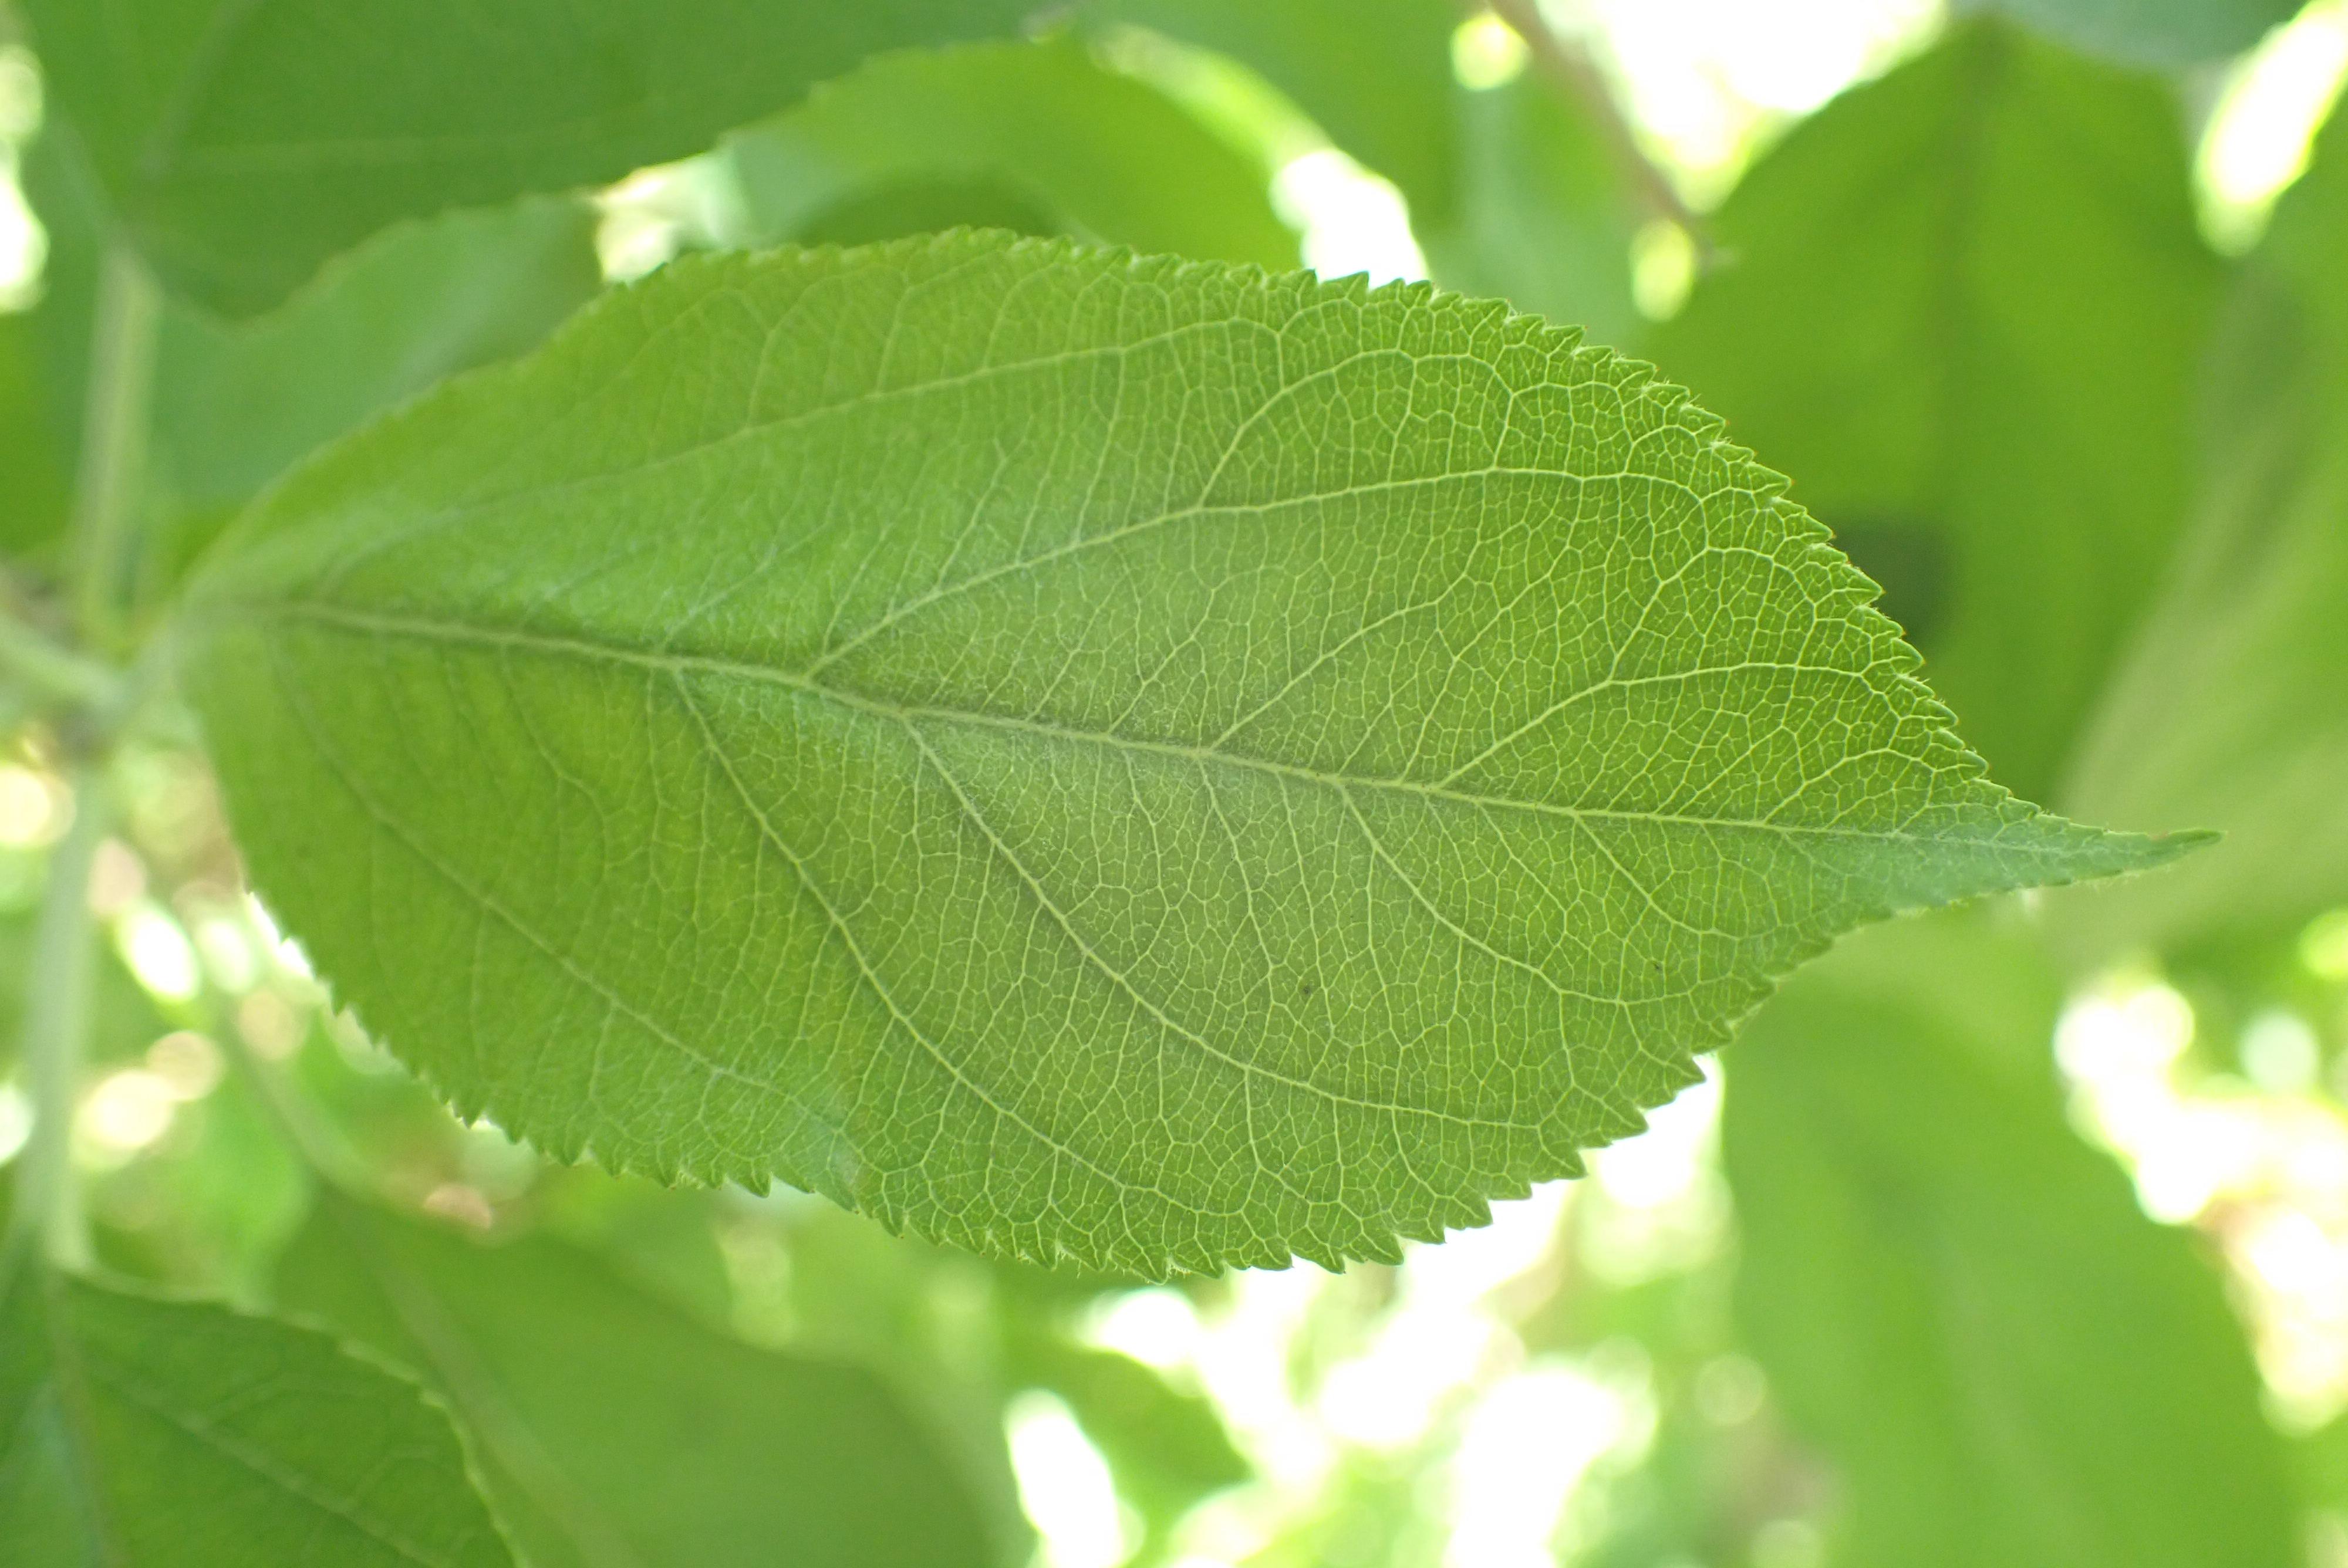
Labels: healthy